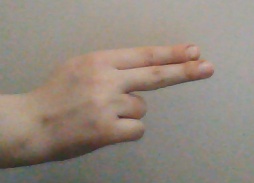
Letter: ain